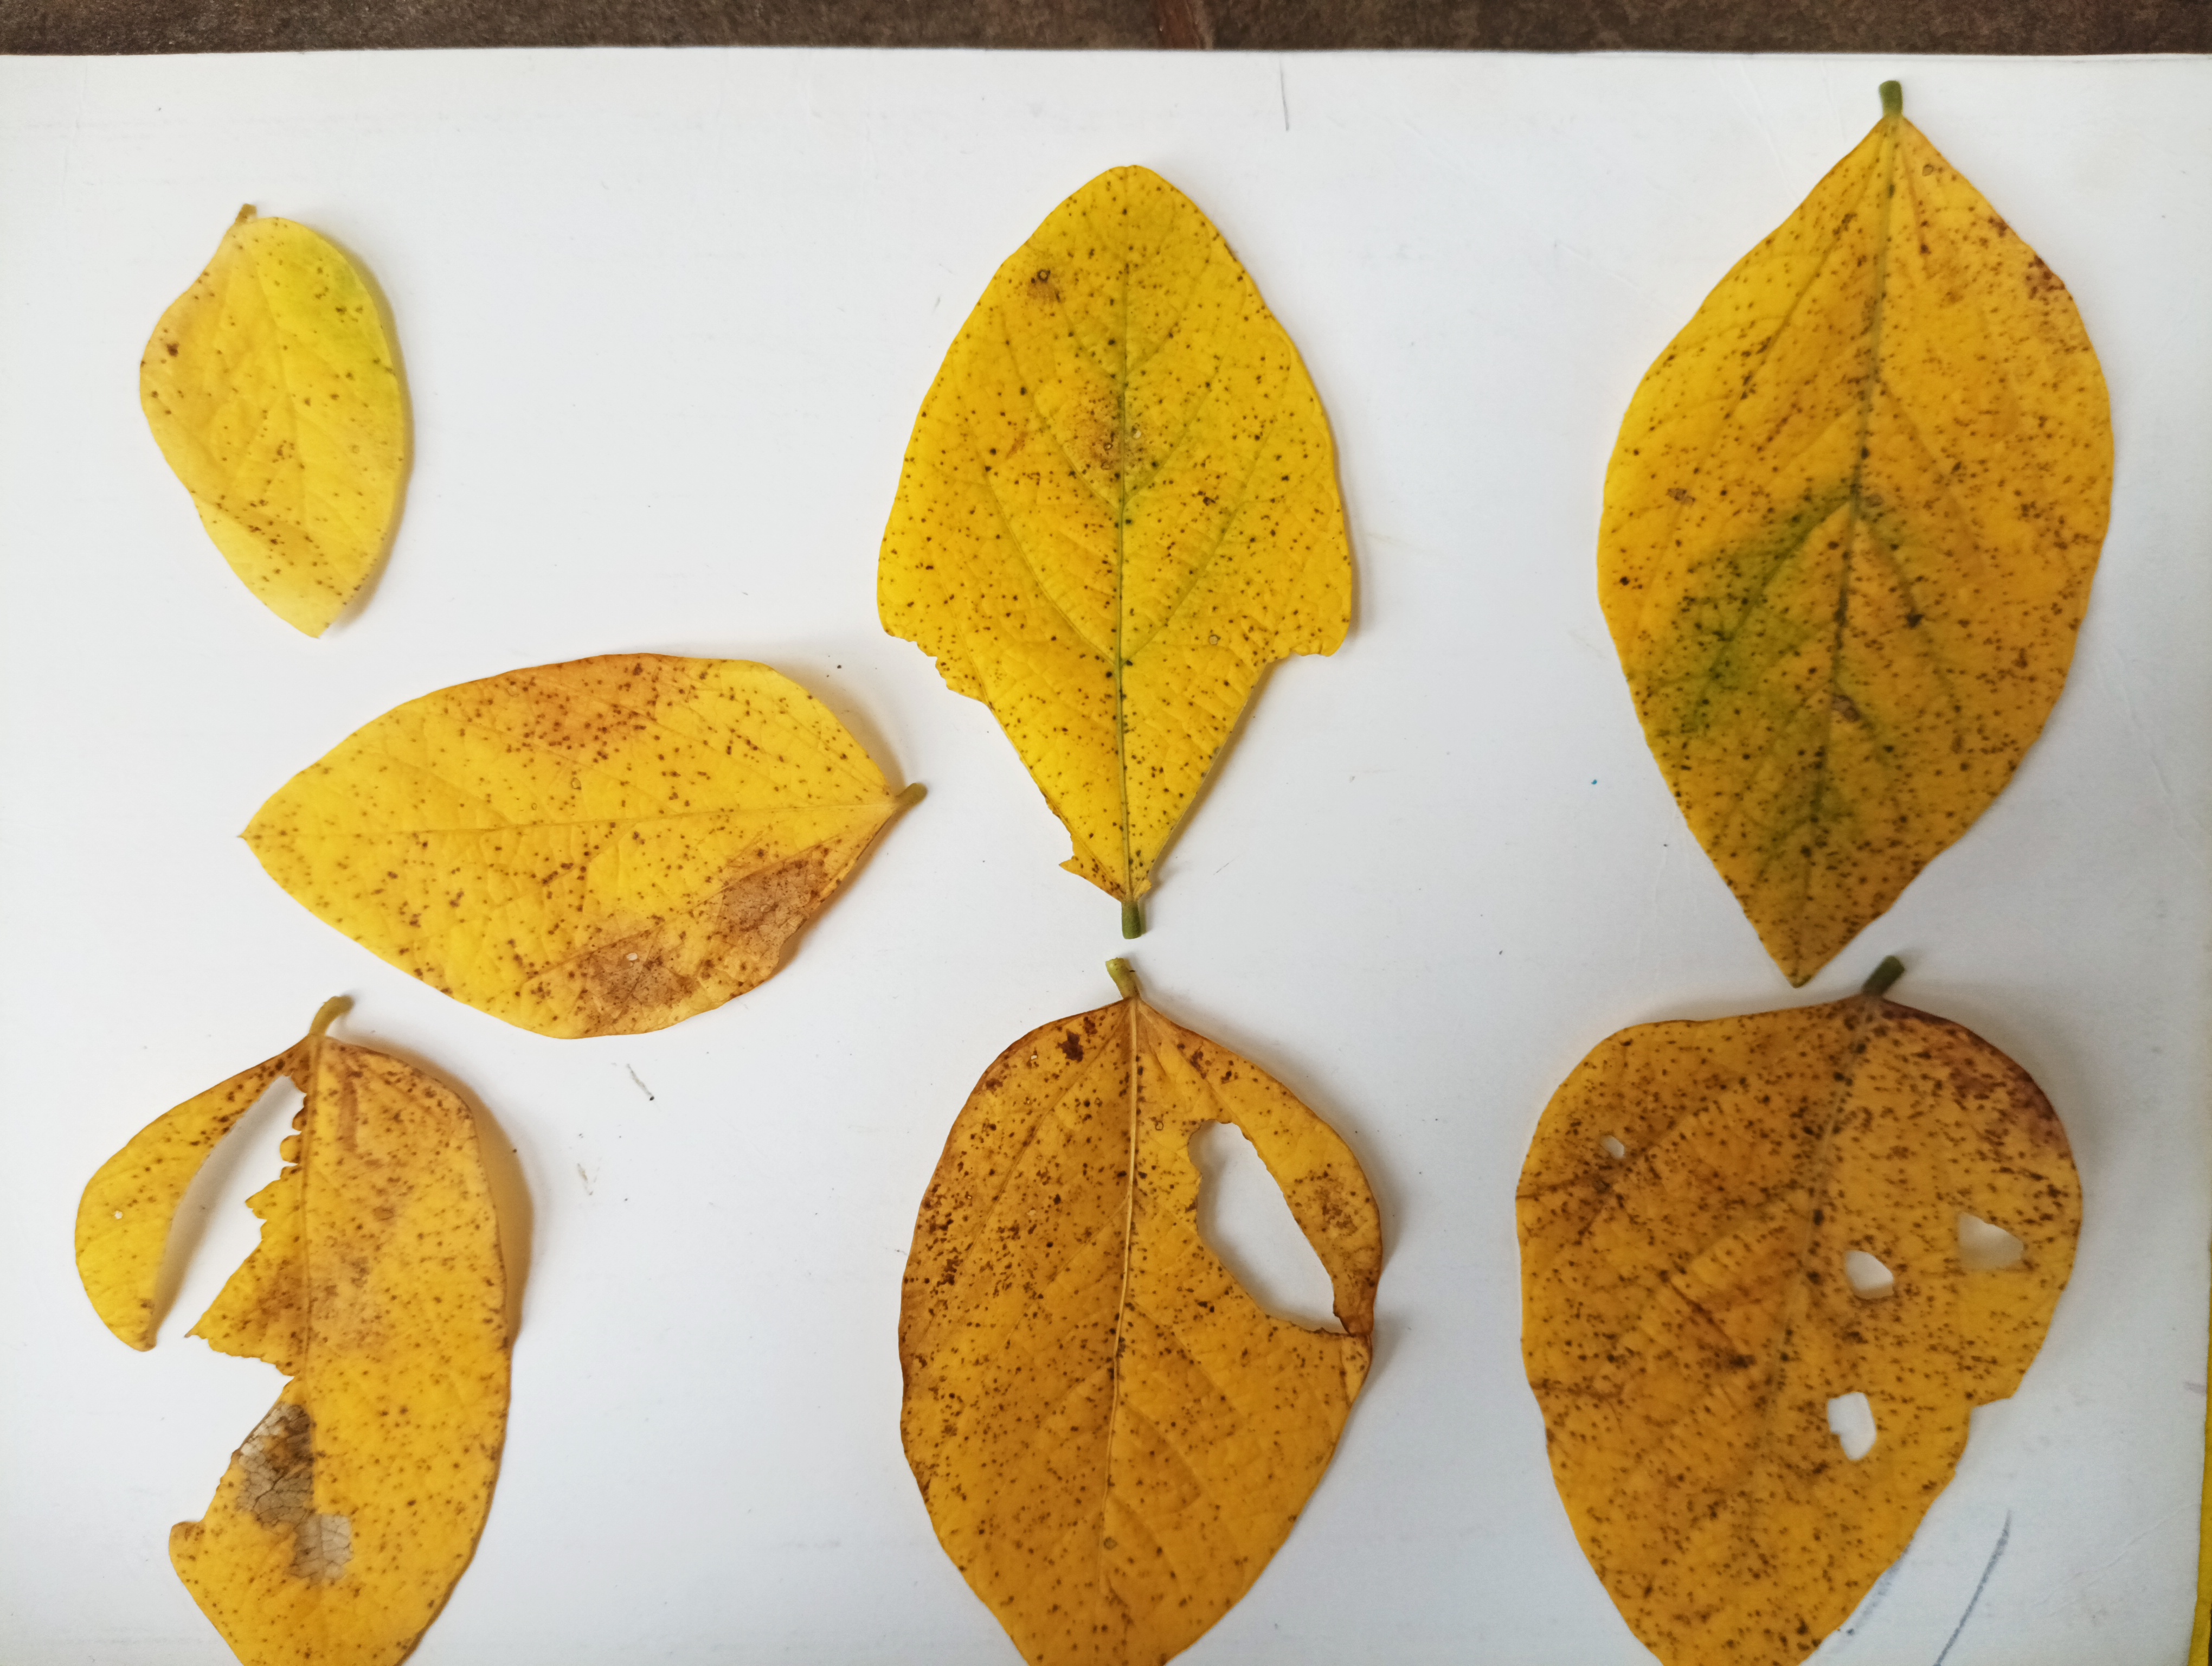
Label: Vein Necrosis